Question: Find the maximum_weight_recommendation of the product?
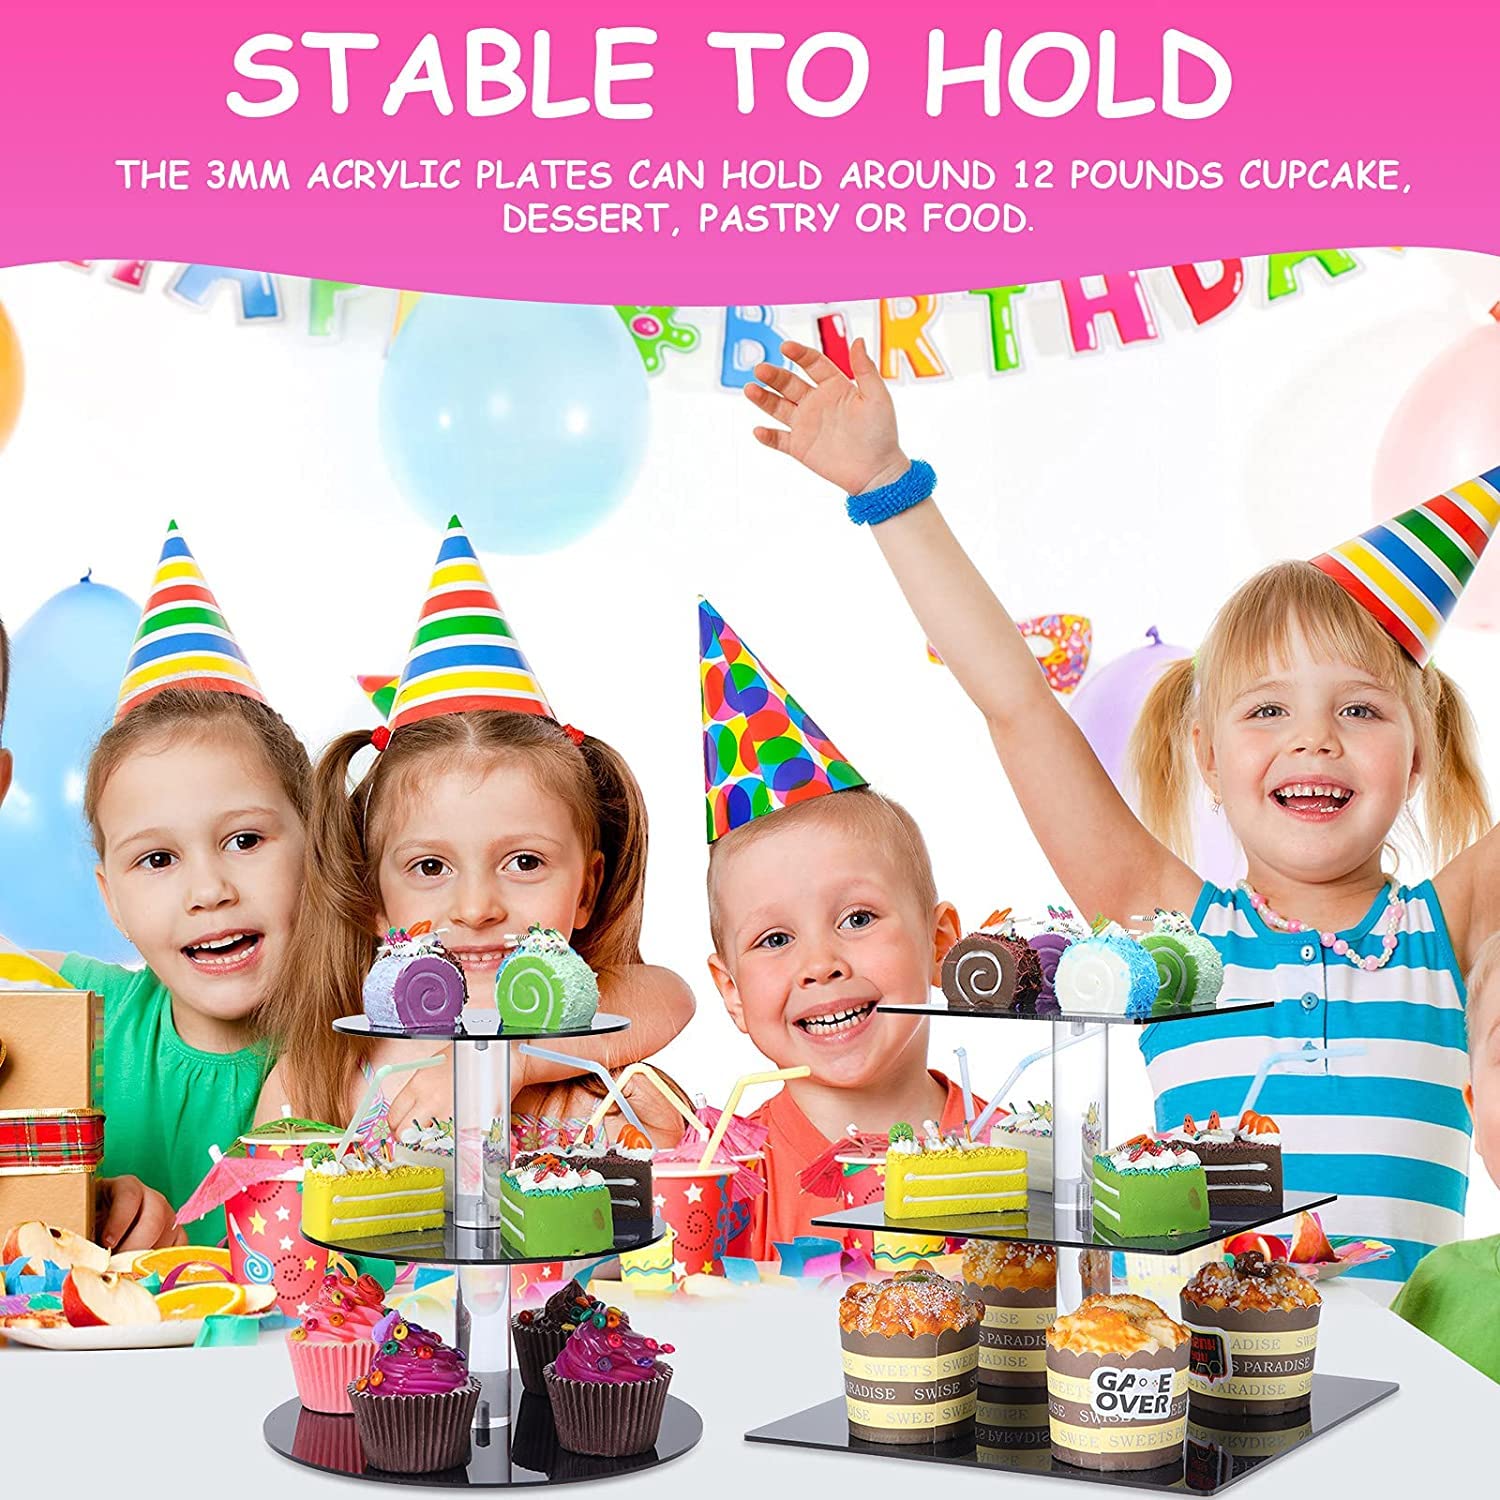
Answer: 12.0 pound